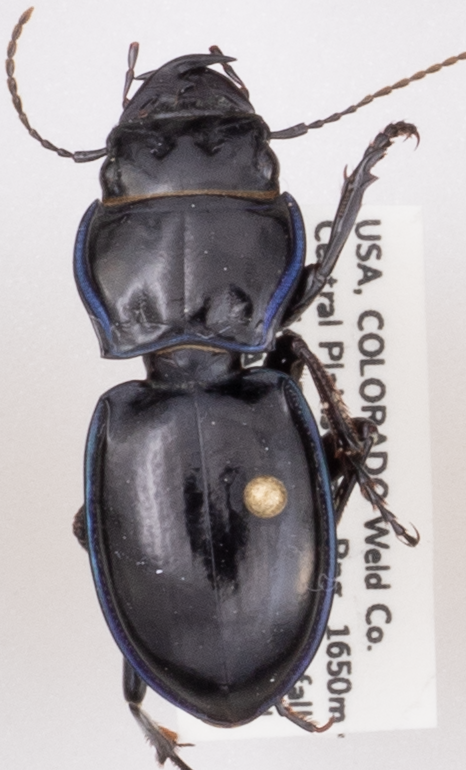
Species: Pasimachus elongatus
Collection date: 2022-08-17
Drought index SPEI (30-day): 0.13
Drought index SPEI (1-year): -1.45
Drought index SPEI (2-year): -1.13